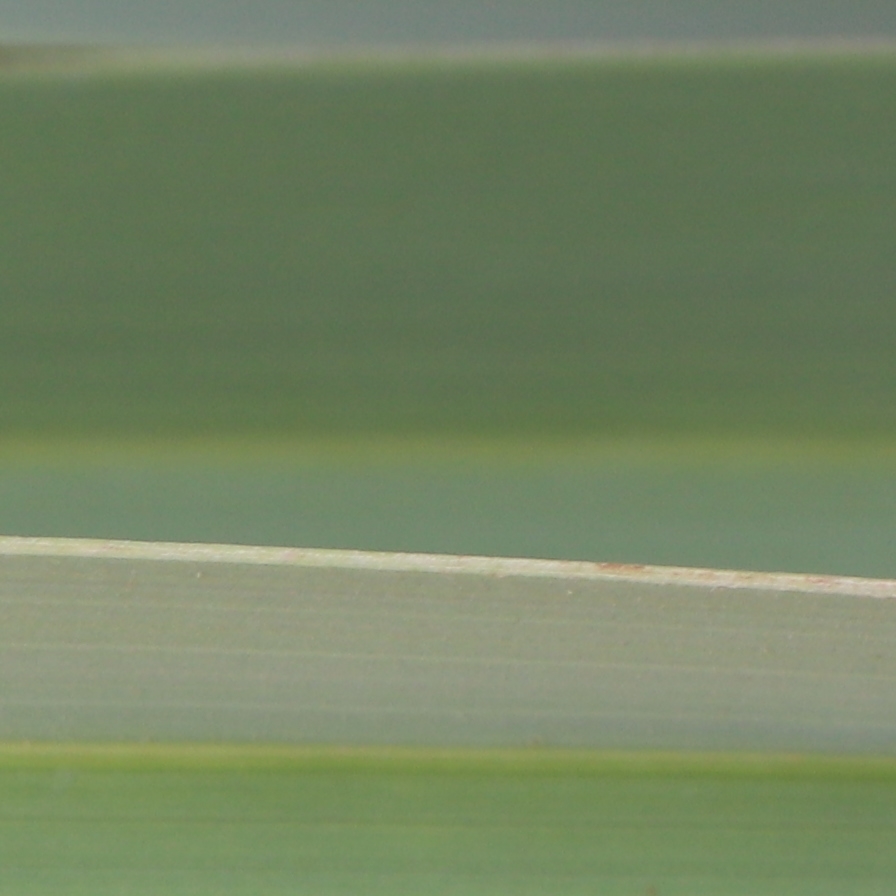
Label: Healthy